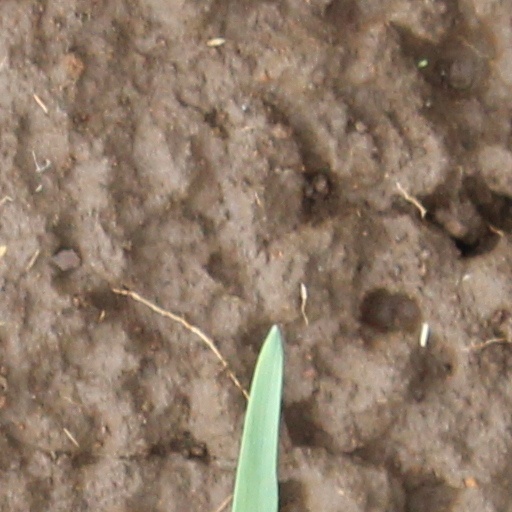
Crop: wheat